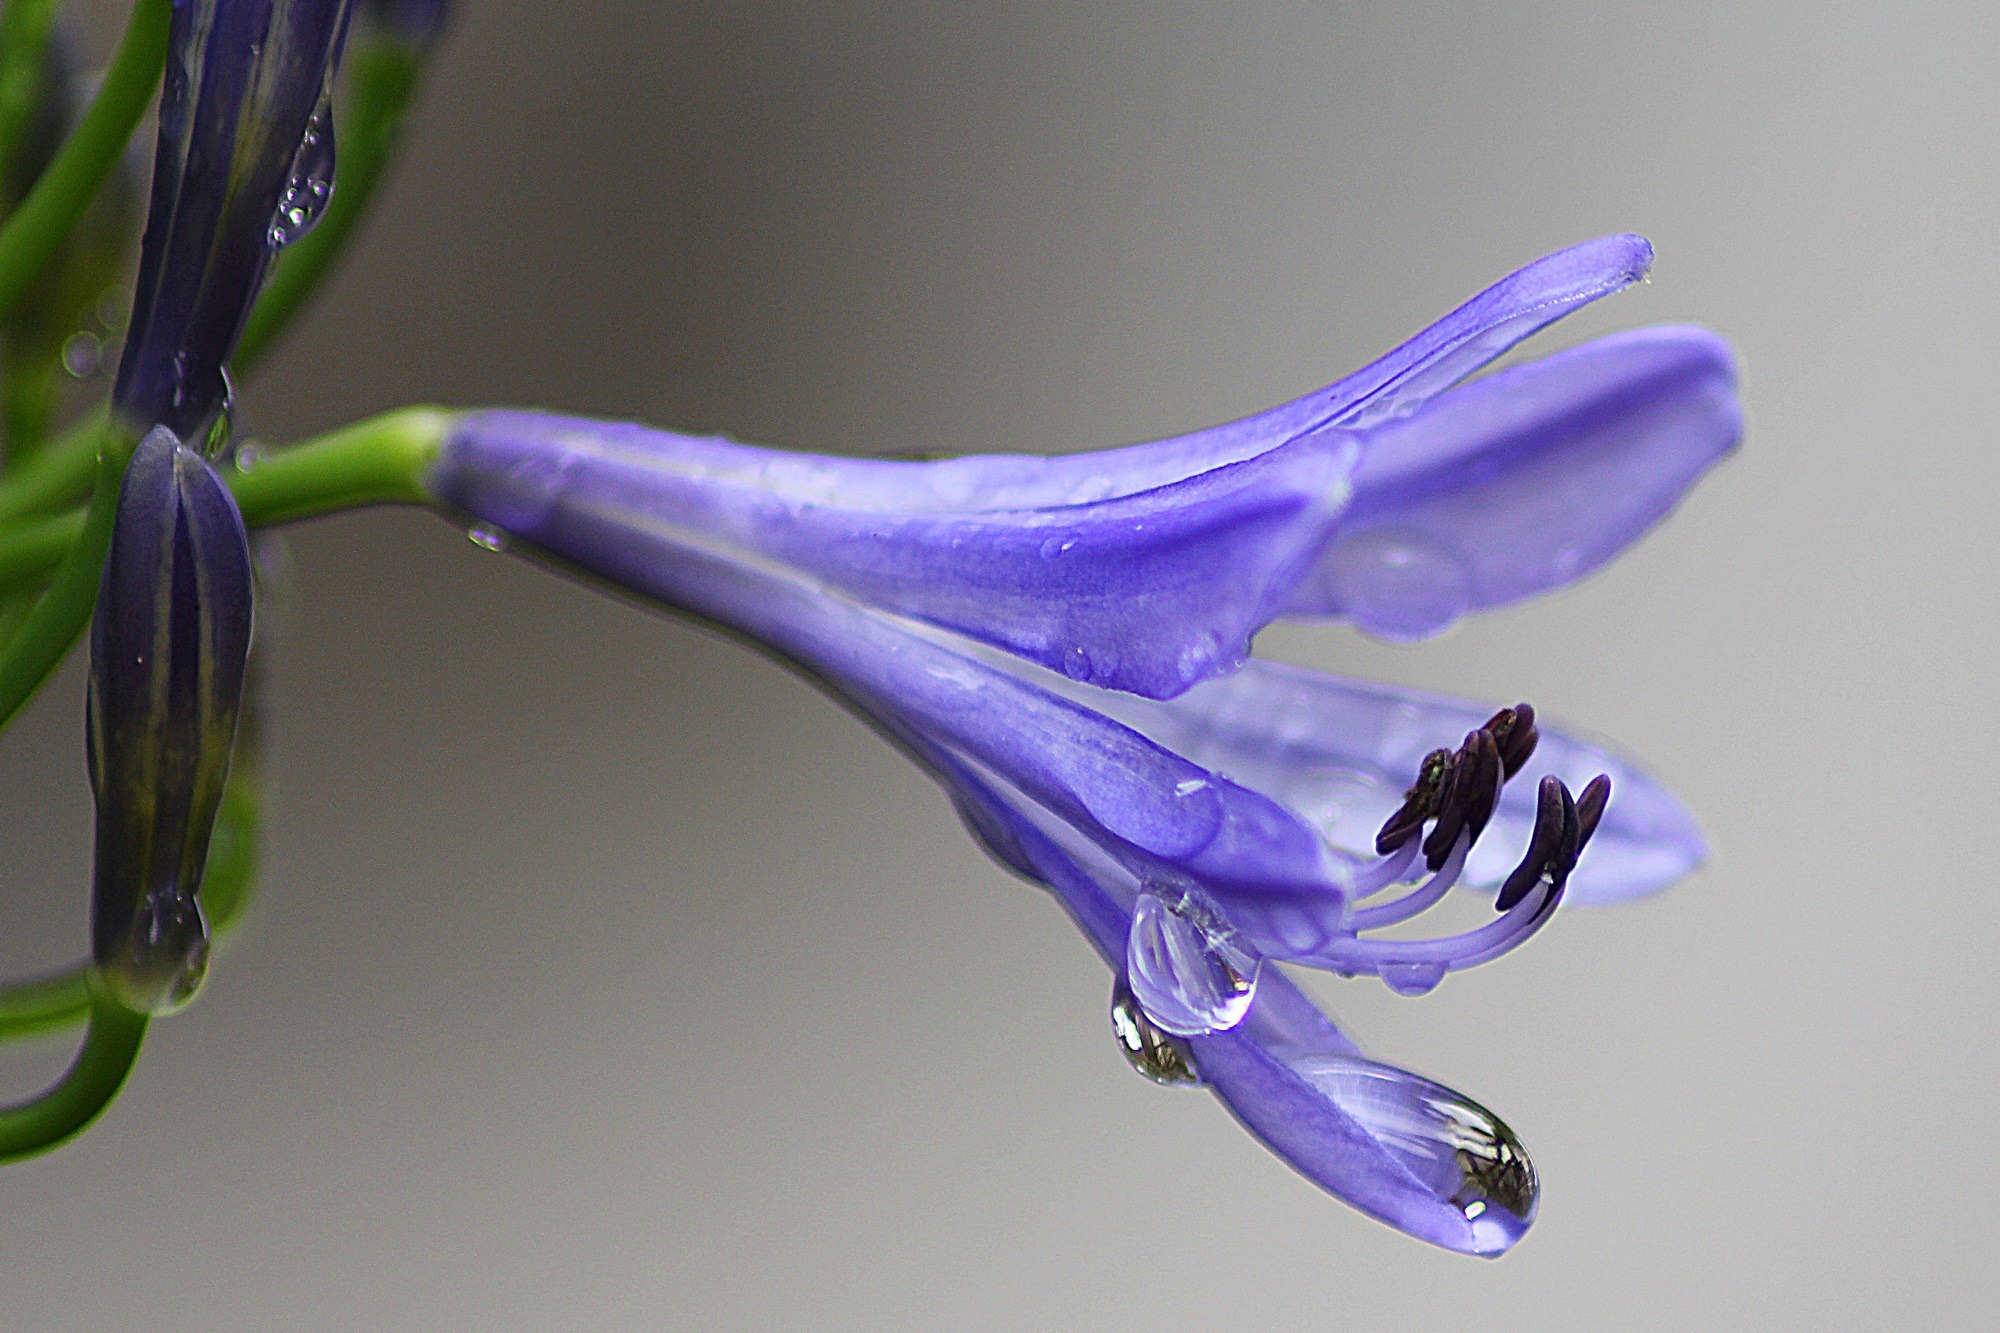
water, blossom, plant, stem, leaf, flower, purple, petal, bloom, wet, floral, environment, foliage, herb, natural, botany, blue, agriculture, botanical, wildflower, outdoors, vegetation, horticulture, agapanthus, purple flower, organic, macro photography, plant stem